Zupus (crater)

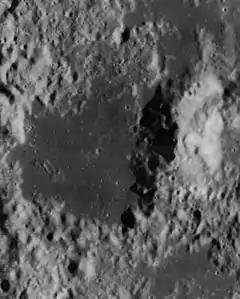
Lunar Orbiter 4 image

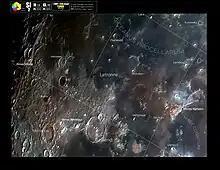
Selenochromatic Image(Si) of the crater area(to the left)

Zupus is the lava-flooded remains of a lunar impact crater. It is located on a southwestern reach of the Oceanus Procellarum, to the northwest of Mare Humorum. To the north-northeast is the flooded crater Billy, and some distance to the southeast is Mersenius. A system of faint rilles named the Rimae Zupus lie to the northwest, following a course to the north-northwest towards the mare.